Yodeling

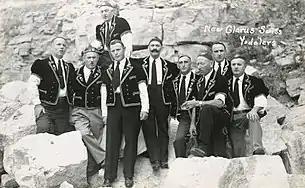
New Glarus yodelers in traditional Swiss garb (1922)

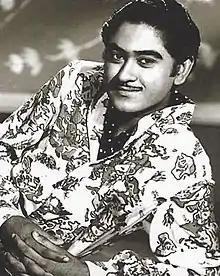
Indian playback singer Kishore Kumar (1929–1987), one of the greatest and most popular Indian playback singers, notable for his yodeling

Yodeling (also jodeling) is a form of singing which involves repeated and rapid changes of pitch between the low-pitch chest register (or "chest voice") and the high-pitch head register or falsetto. The English word "yodel" is derived from the German word "jodeln", meaning "to utter the syllable "jo"" (pronounced "yo"). This vocal technique is used in many cultures worldwide. Recent scientific research concerning yodeling and non-Western cultures suggests that music and speech may have evolved from a common prosodic precursor.